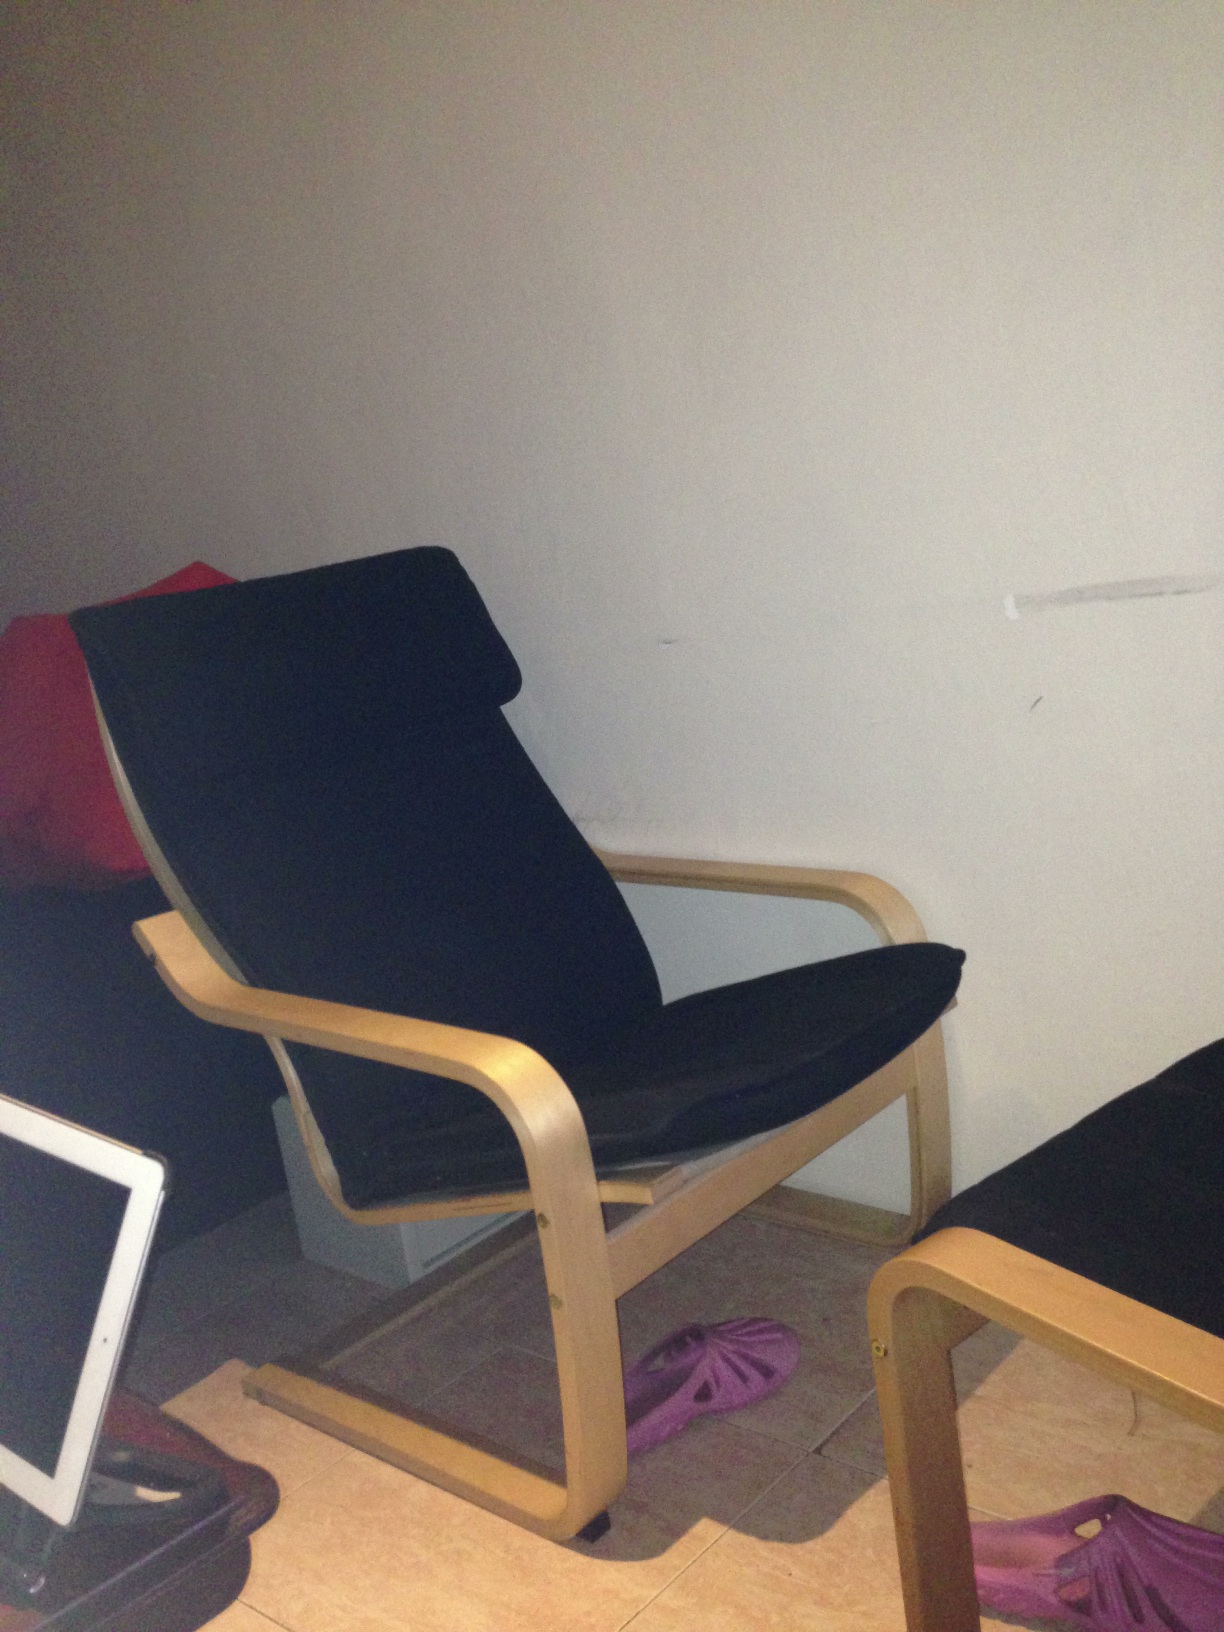Question: What is this?
Answer: chair